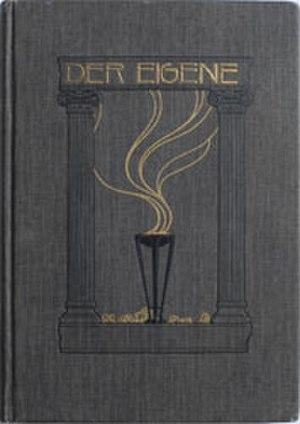
Adolf Brand est un écrivain allemand, anarchiste, militant pour les droits des homosexuels. Il fut membre du WhK, le Comité scientifique humanitaire.